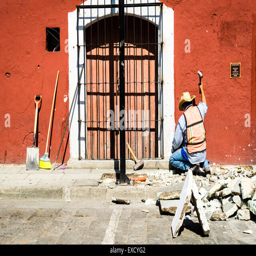
construction worker swinging a hammer to tear up and repair stone sidewalk in the hot afternoon sun